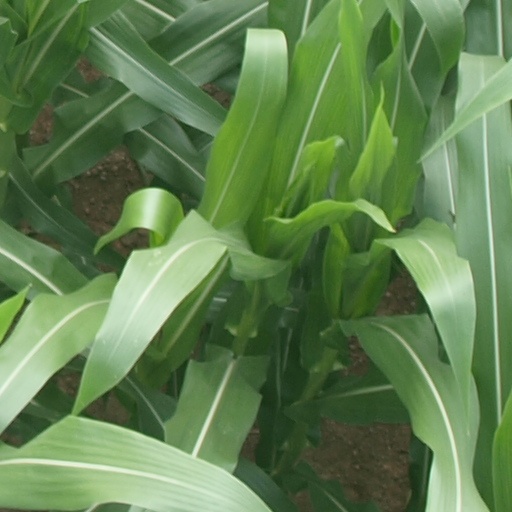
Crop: maize; corn